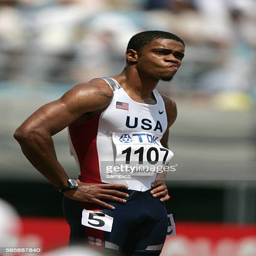
athlete during sports league championship